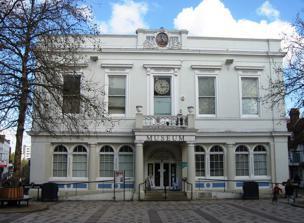
Building: Willis Museum
Country: United Kingdom
Year built: 1835
Municipal building in Basingstoke, Hampshire, England Willis Museum The old Town Hall, now the Willis Museum Location Market Place, Basingstoke Coordinates 51°15′46″N 1°05′13″W / 51.26272°N 1.08701°W / 51.26272; -1.08701 Built 1835 Architect Lewis Wyatt Architectural style(s) Neoclassical style Listed Building – Grade II Official name Town hall with attached drinking fountain Designated 6 November 1984 Reference no. 1230876 Shown in Hampshire The Willis Museum is a local history museum in the Market Place, Basingstoke , Hampshire , England. The building, which was formerly known as Basingstoke Town Hall, is a Grade II listed building . History The building Since the 14th century a Mote Hall was situated in Market Place, just to the east of Lloyds Bank . The present building, which was designed in the neoclassical style by Lewis Wyatt , was completed in 1835. It was topped by a modest clock tower, which in 1887 was replaced by a far larger Jubilee Memorial clock tower. The latter was demolished 'as an allegedly unsafe structure' in 1961, but the clock movement survived (and is presently on display in the museum): made for the old Mote Hall by John Atkins of Lichfield in 1760, it had been reused in the new town hall in 1832, and then reused again in 1887 (with an additional train provided by J. W. Benson to chime the quarters ). The building initially had an open arcade around the lower level, which served as a corn exchange and market, but when a new corn exchange was built, just to the north, it was enclosed and repurposed as office space. The rest of the building operated as a town hall and magistrates' court. Dances were sometimes held in the room upstairs. In 1922 the council bought a large house called Goldings at 5 London Road to serve as its municipal offices, but continued to use the town hall as its meeting place until the council was abolished by the Local Government Act 1972 in 1974. The larger Basingstoke District Council (renamed Basingstoke and Deane in 1978) built itself a new headquarters incorporating a council chamber in the grounds of Goldings with the new building being completed in 1976, after which the town hall became redundant. The museum The museum was originally housed in the old (now demolished) Mechanics' Institute building in New Road. It was founded by the local clockmaker, George W. Willis, as the Basingstoke Museum in 1931. Renamed after the founder in 1956, the Willis Museum was expanded to cover the town and surrounding area's history, from the Upper Cretaceous Age through to the development experienced during the 1960s and 1970s. It moved to the Town Hall in 1984. As well as funding from visitor donations, the Willis Museum receives grant funding from Basingstoke and Deane Borough Council . Exhibitions Displays covers local history, including remains of an ancient human known as "Basingstoke Man" and what is rumoured to be the world’s oldest wedding cake. In 2014, the museum faced criticism after some medieval coins, donated by a local treasure hunter, were removed from display. In January 2018 the museum faced criticism after specialist job roles were cut as part of a restructure of the wider Hampshire Cultural Trust service. The museum is home to the Sainsbury Gallery, which hosts temporary exhibitions. The gallery was added to the museum in 2008 with funding by the Linbury Trust, founded by Lord Sainsbury . Previous exhibitions in the Sainsbury Gallery have included: May The Toys Be With You Turner and the Sun Alice in Wonderland Jane Austen statue Situated outside the museum is a statue of Jane Austen . The life-sized bronze figure was created by sculptor Adam Roud as part of a series of events marking the 200th anniversary of the writer's death. It is considered to be the first of Austen in the world. The events were credited with boosting the previously falling number of visitors to the museum, though it is unknown for how long or successfully this effect will last. The location was chosen as it is speculated to be the same square Austen would have visited to go shopping or to dance at the assembly rooms nearby. The statue was unveiled at a public ceremony attended by civic figures as well as Austen fans (or " Janeites ") in Regency costume. Jane Austen spent the first 25 years of her life in nearby Steventon , where her father was vicar. Roud claimed that the statue represents Austen as a "daughter and a sister" as she walked through the town. References